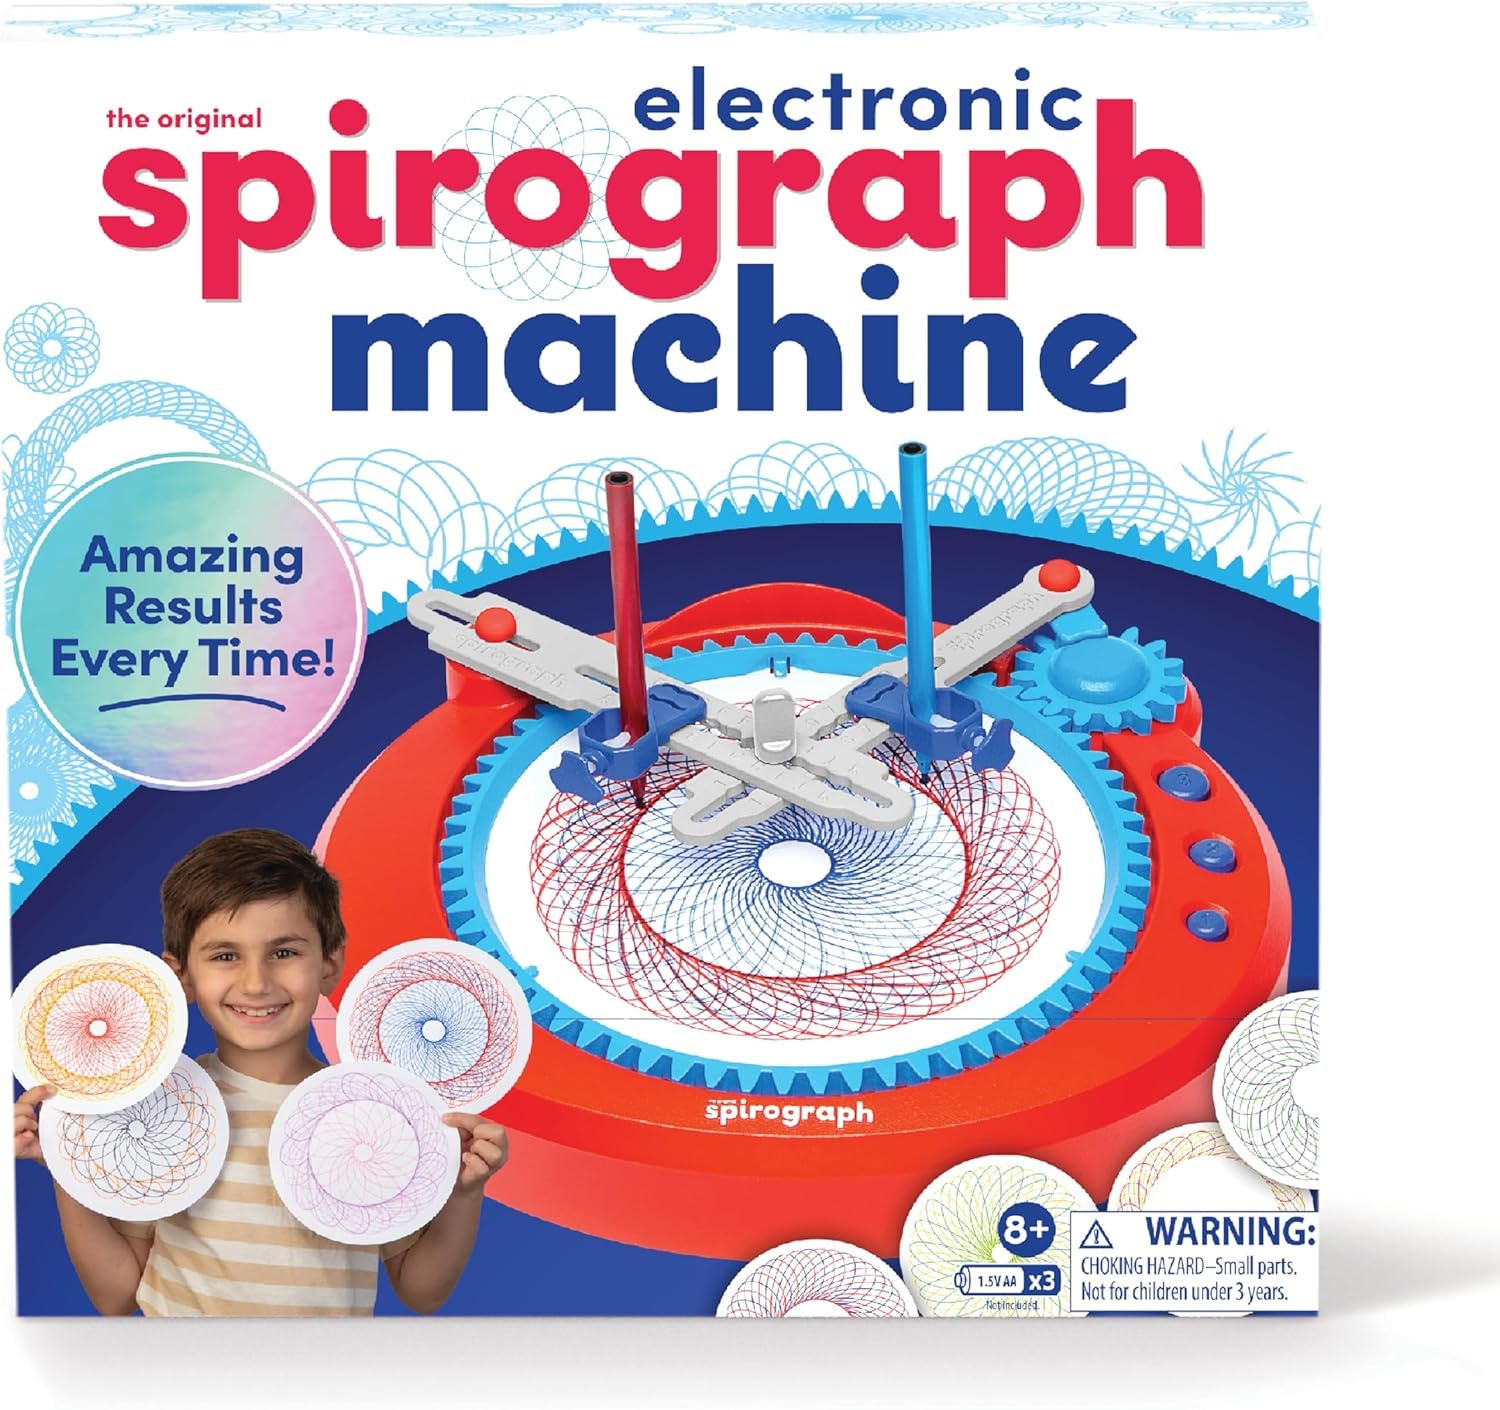
Spirograph Electric Machine - Arts and Crafts, Kids Toys, Art Supplies, Craft Supplies, Drawing Kit, Spiral Art, Classic Gear Design Kit, Case, Pens, Design Sheet Included, Ages 8+
Overview Brand : Spirograph Age Range (Description) : Kid Color : Multi Theme : Floral Item dimensions L x W x H : 11.75 x 2.5 x 11.75 inches About this item Electronic Spirograph Machine: Make spiral art at the push of a button Flawless Art: Program the hands and place markers, then watch incredible designs come to life with a simple button push Artists of All Ages: Perfect for artists young and old, ages 8 and up Spirograph: For decades, Spirograph has been leading the way for people of all ages to make incredible spiral art through a playful combination of art and mathematics Just Add Batteries: Everything you need to create incredible spiral art is included. Comes with the amazing Electronic Spirograph Machine, 2 marker holders, 5 markers, 30 sheets of paper, a drawing template to make more paper, and an illustrated design guide
Brand: Spirograph
Category: Toys & Games > Toys > Art & Drawing Toys > Spin & Spiral Art Kits